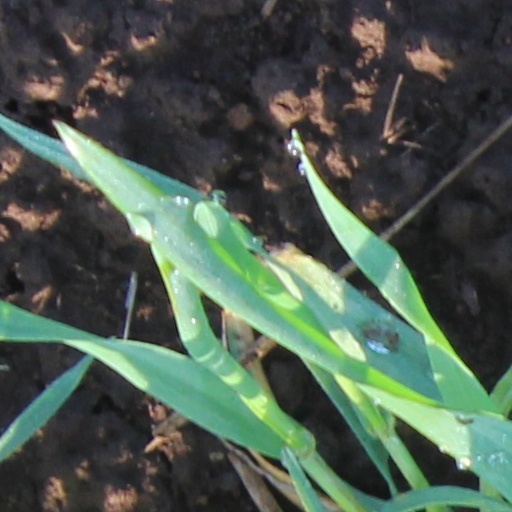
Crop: wheat